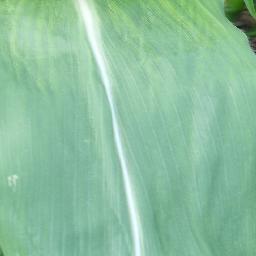
Label: Corn_(Maize)___Healthy